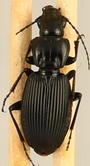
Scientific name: Pterostichus lachrymosus
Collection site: Mountain Lake Biological Station NEON (MLBS), plot MLBS_010